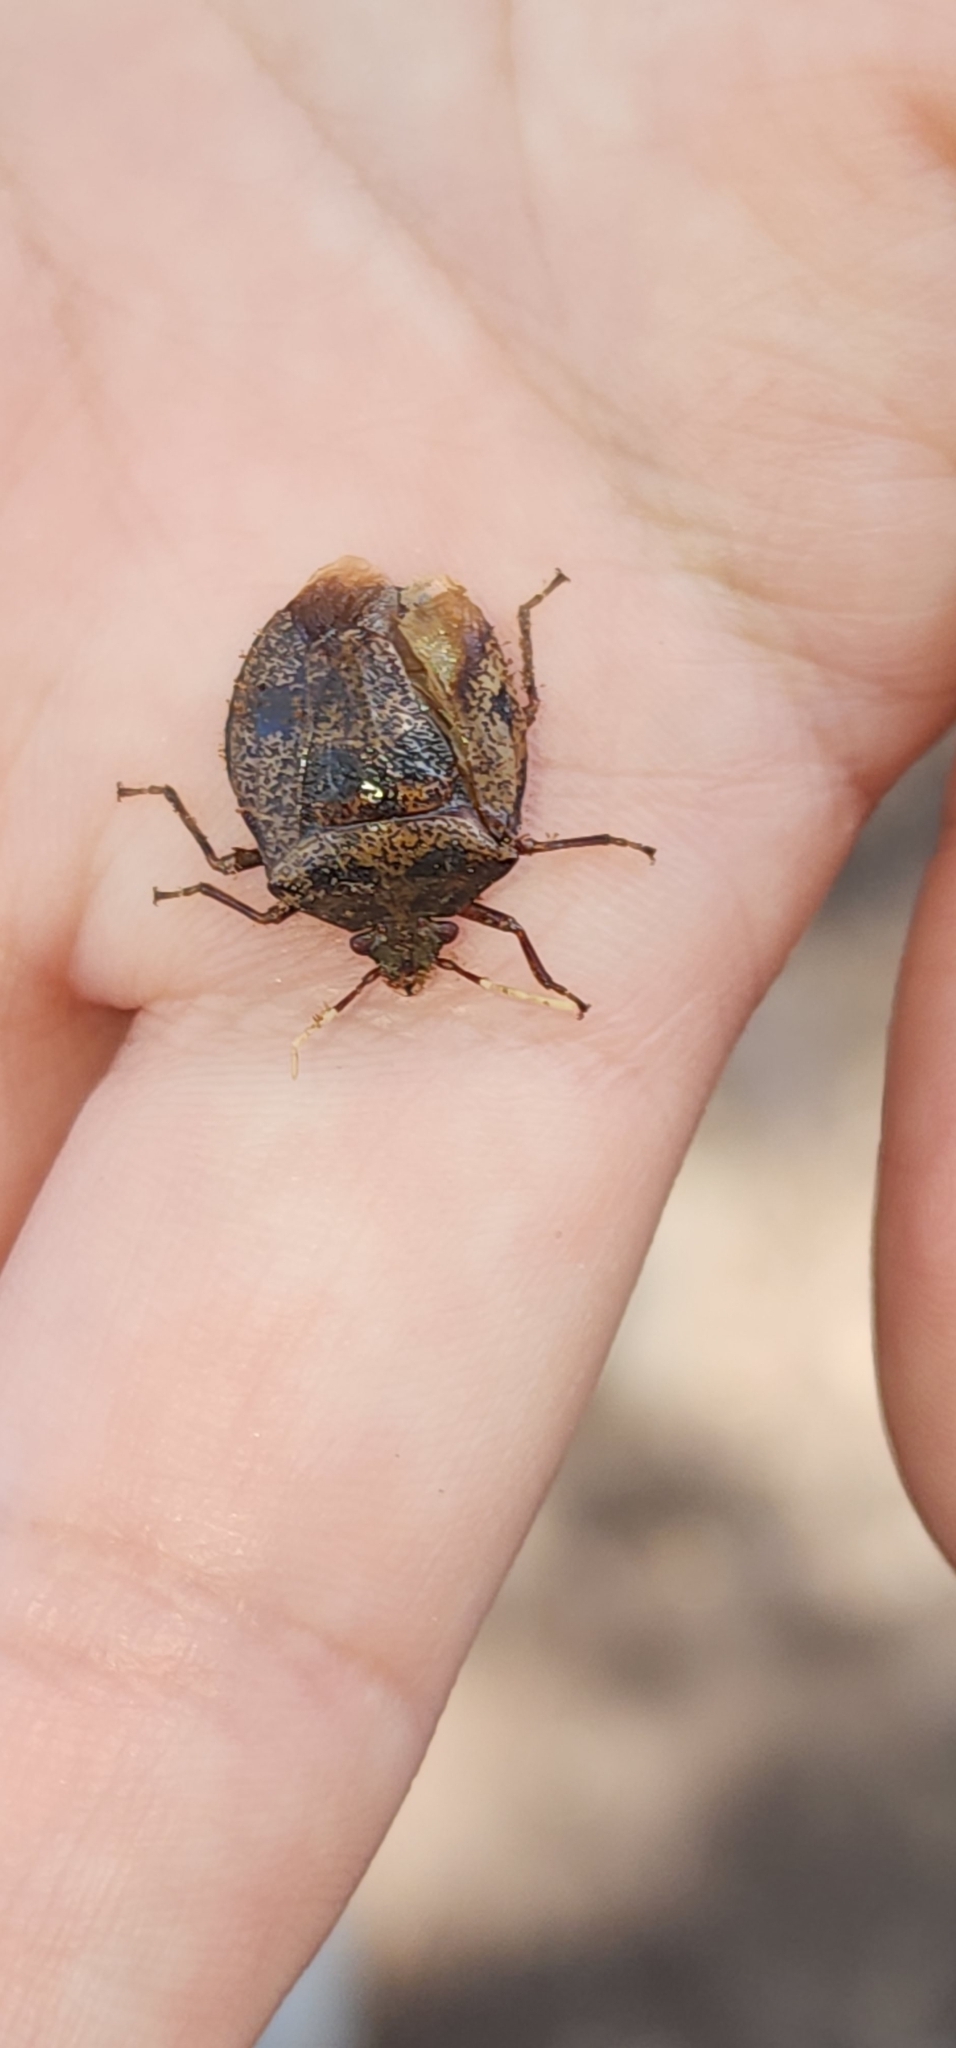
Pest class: stink_bug